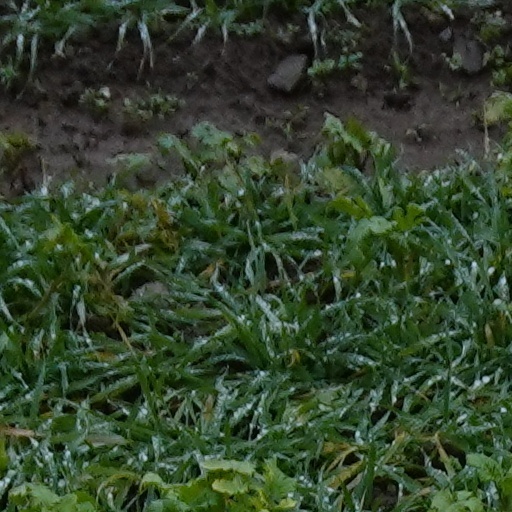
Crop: wheat